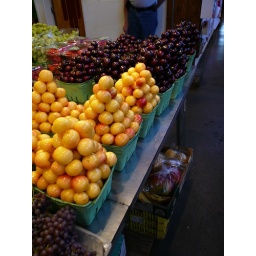
Yellow and red cherries at the farmers market at Granville Island in Vancouver.